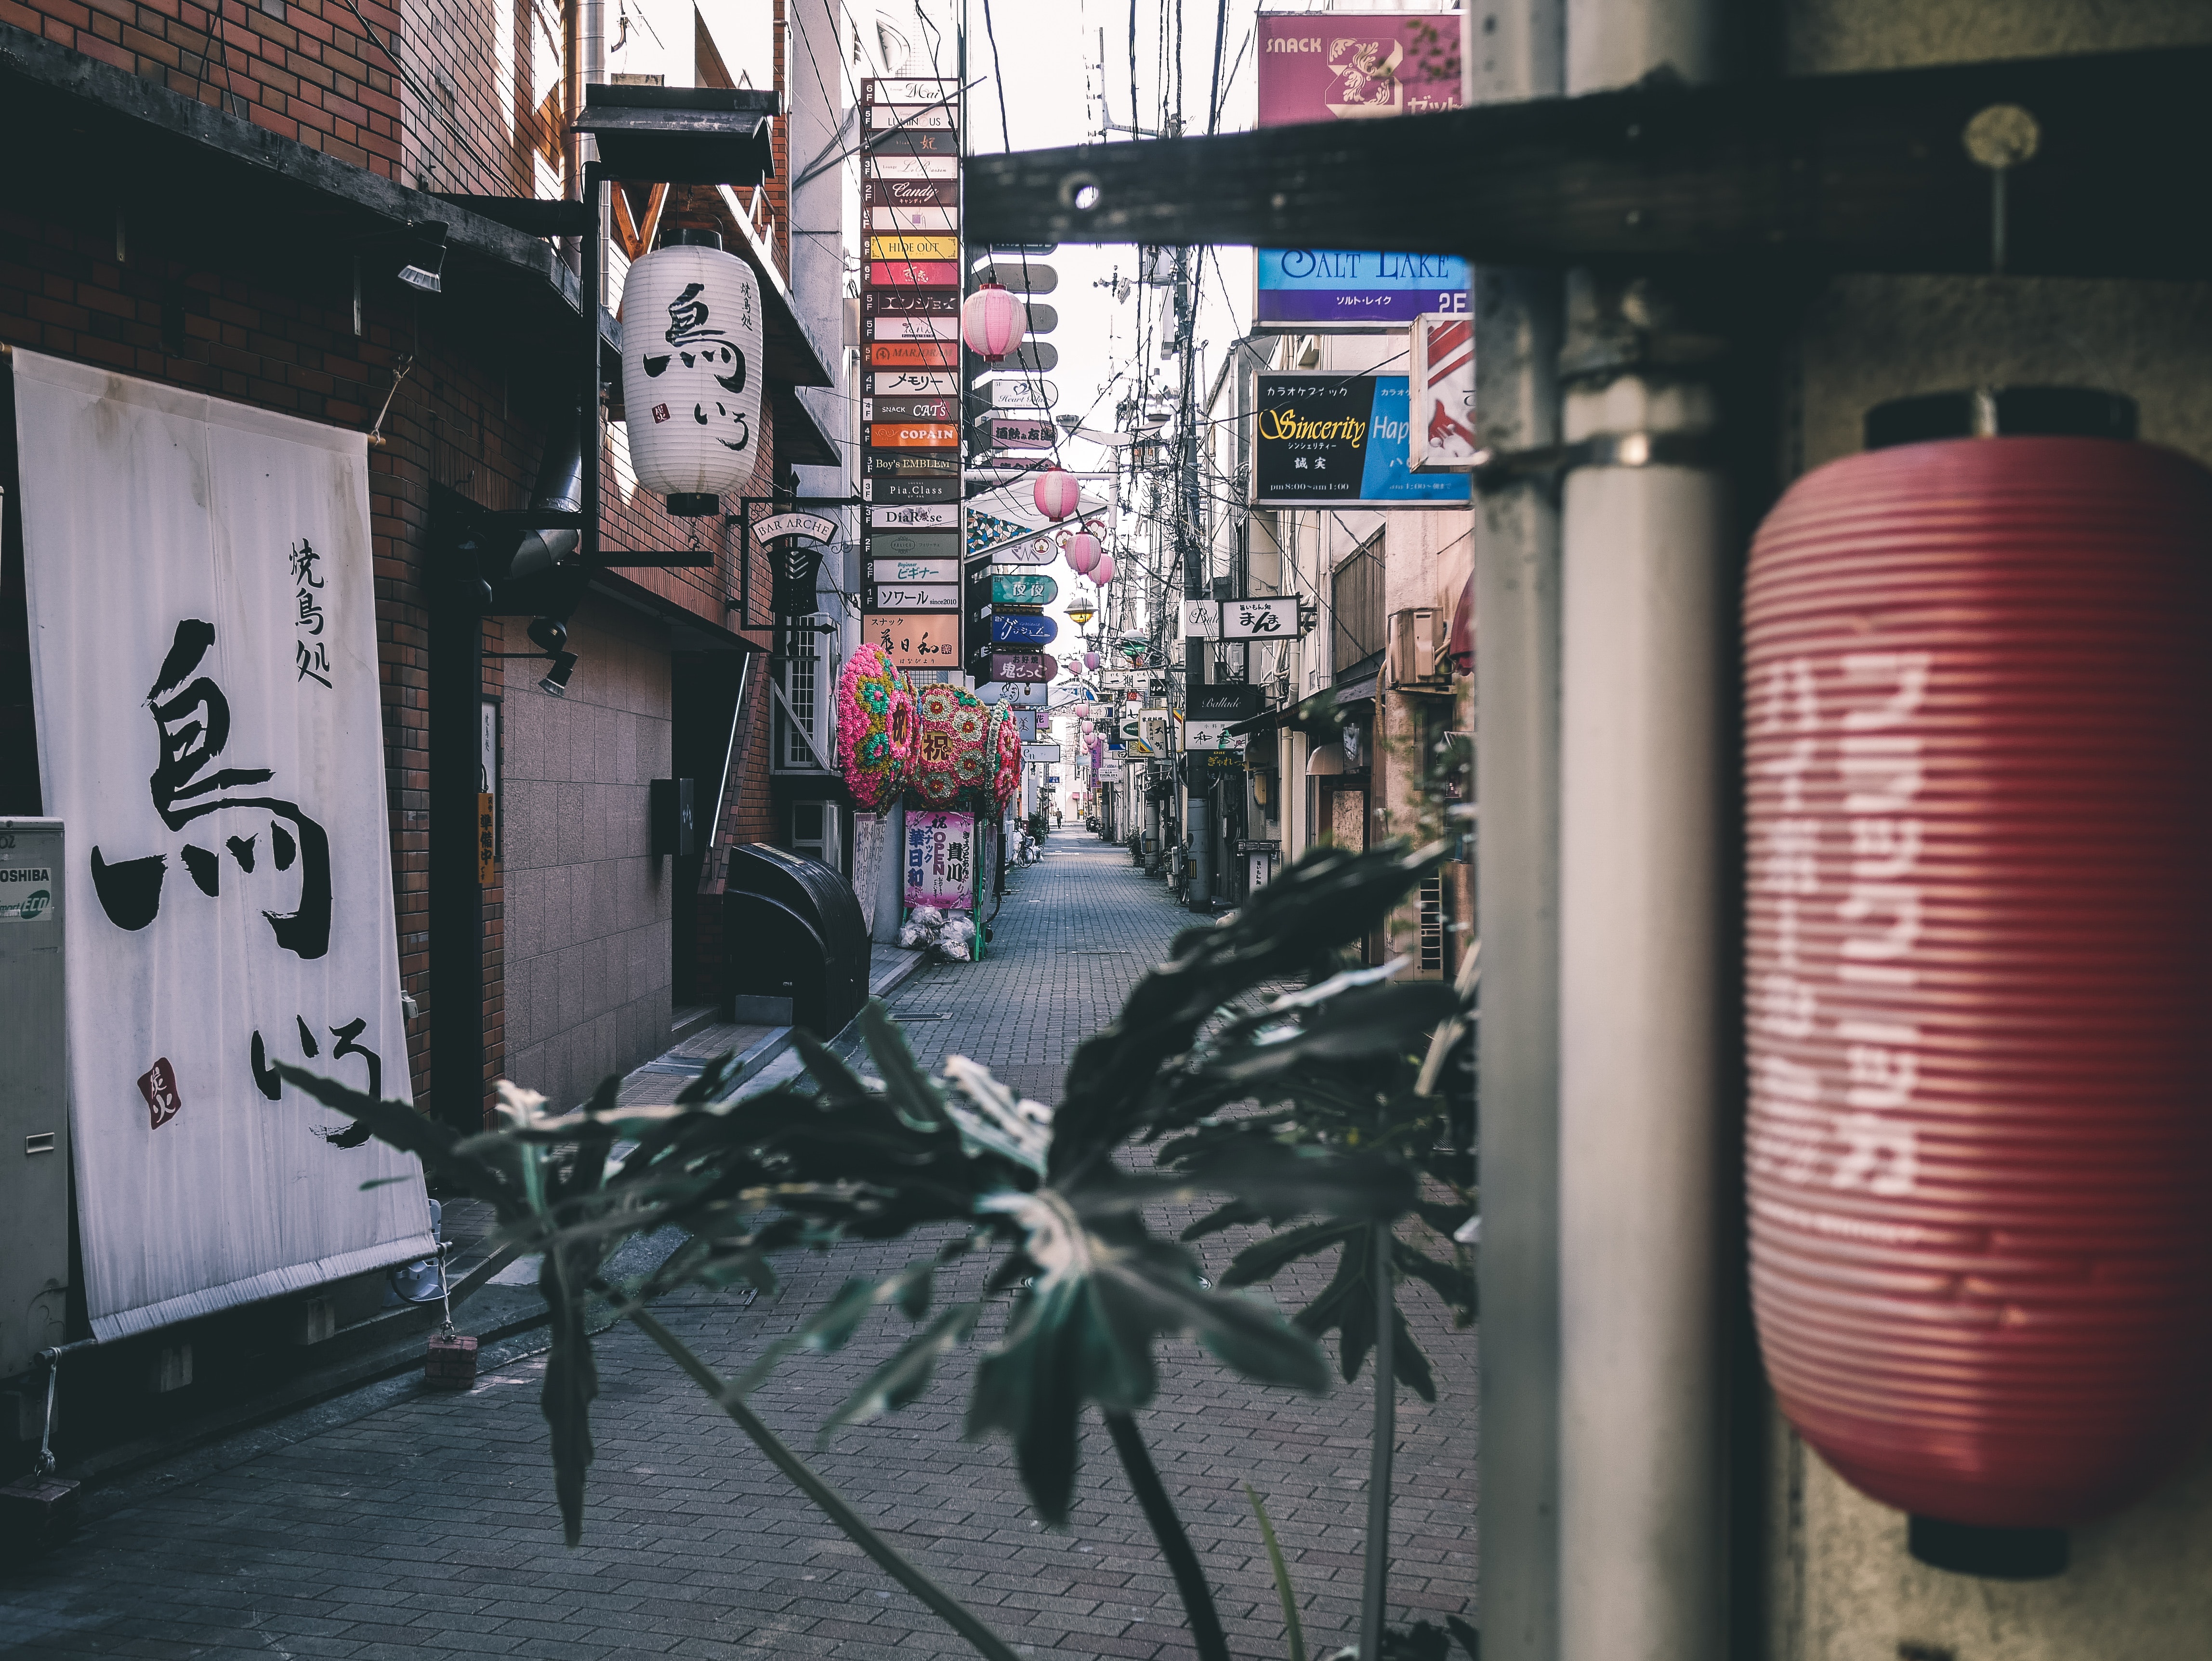
street, snapshot, alley, town, iron, infrastructure, urban area, neighbourhood, road, architecture, building, city, metal, art